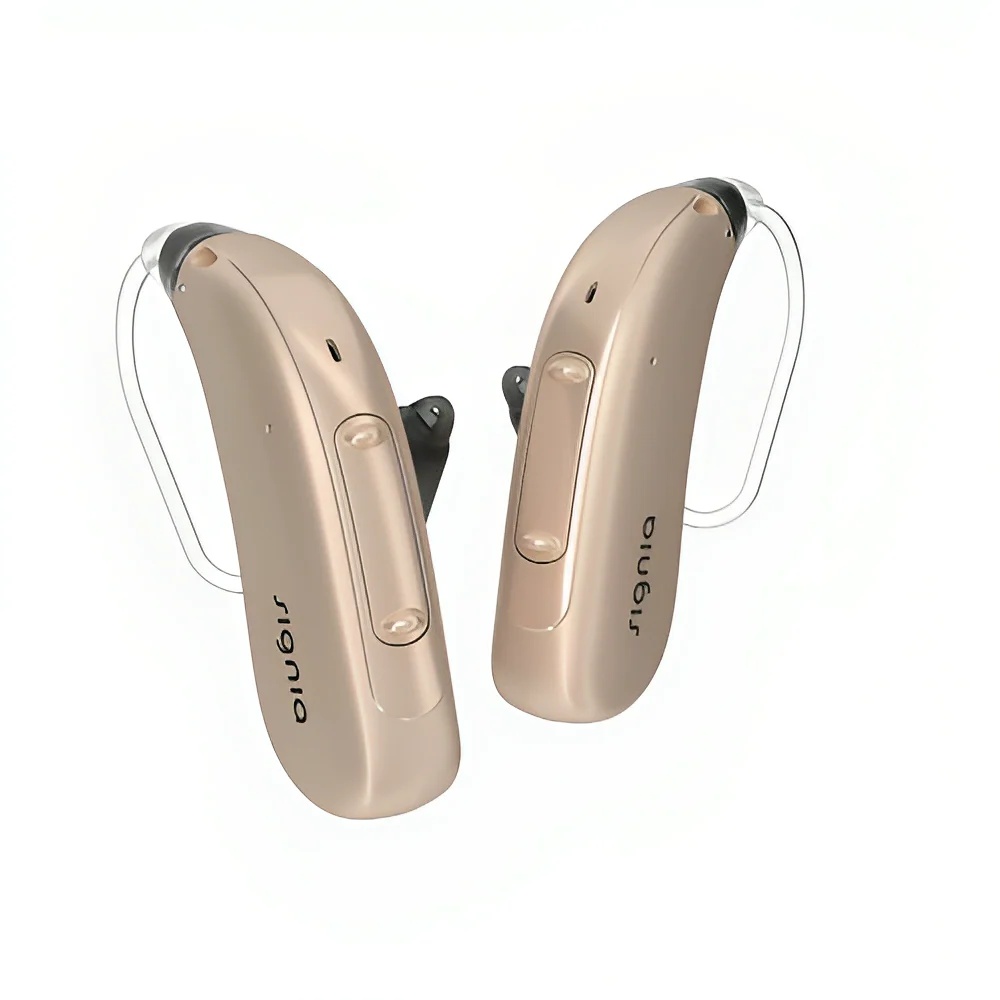
Signia Motion Charge&Go SP 2X-Single Unit
The Motion Charge&Go SP 2X is a super-power behind-the-ear (BTE) hearing aid built on the Signia Xperience (X) platform, designed especially for people with severe to profound hearing loss. It brings together strong amplification, advanced sound processing, full rechargeability, and smart connectivity features — enabling users to hear clearly even in demanding listening situations. Tailored to cover severe → profound hearing loss with high output and gain. Rechargeable — Long Runtime Up to 61 hours of use on a single full charge (without streaming) Fast / Boost Charging A 30-minute quick charge is supported to provide additional hours of use. Bluetooth & Streaming Connectivity Can stream phone calls, music, and audio (especially with iOS “Made for iPhone” support) and via accessories for other devices. Own Voice Processing (OVP) Helps the wearer perceive their own voice more naturally, avoiding the “too loud” or unnatural own voice sensation. Automatic / Adaptive Sound Processing Uses Signia’s acoustic-motion sensors to detect when the user is moving vs stationary and adjust sound settings accordingly. Feedback Cancellation &amp; Directionality Built-in feedback suppression and adaptive directionality to focus on speech and suppress background noise. Robust Output / Technical Specs From technical datasheet: OSPL90 peak up to ~140 dB SPL (earhook version). Gain / output values appropriate to super-power BTE. Frequency Range &amp; Distortion Frequency response typically ~100–5400 Hz in SP X models in 1X–7X tiers.&Total harmonic distortion
Brand: HearClearIndia
Category: Health & Beauty > Health Care > Hearing Aids > Behind-The-Ear (BTE) Hearing Aids